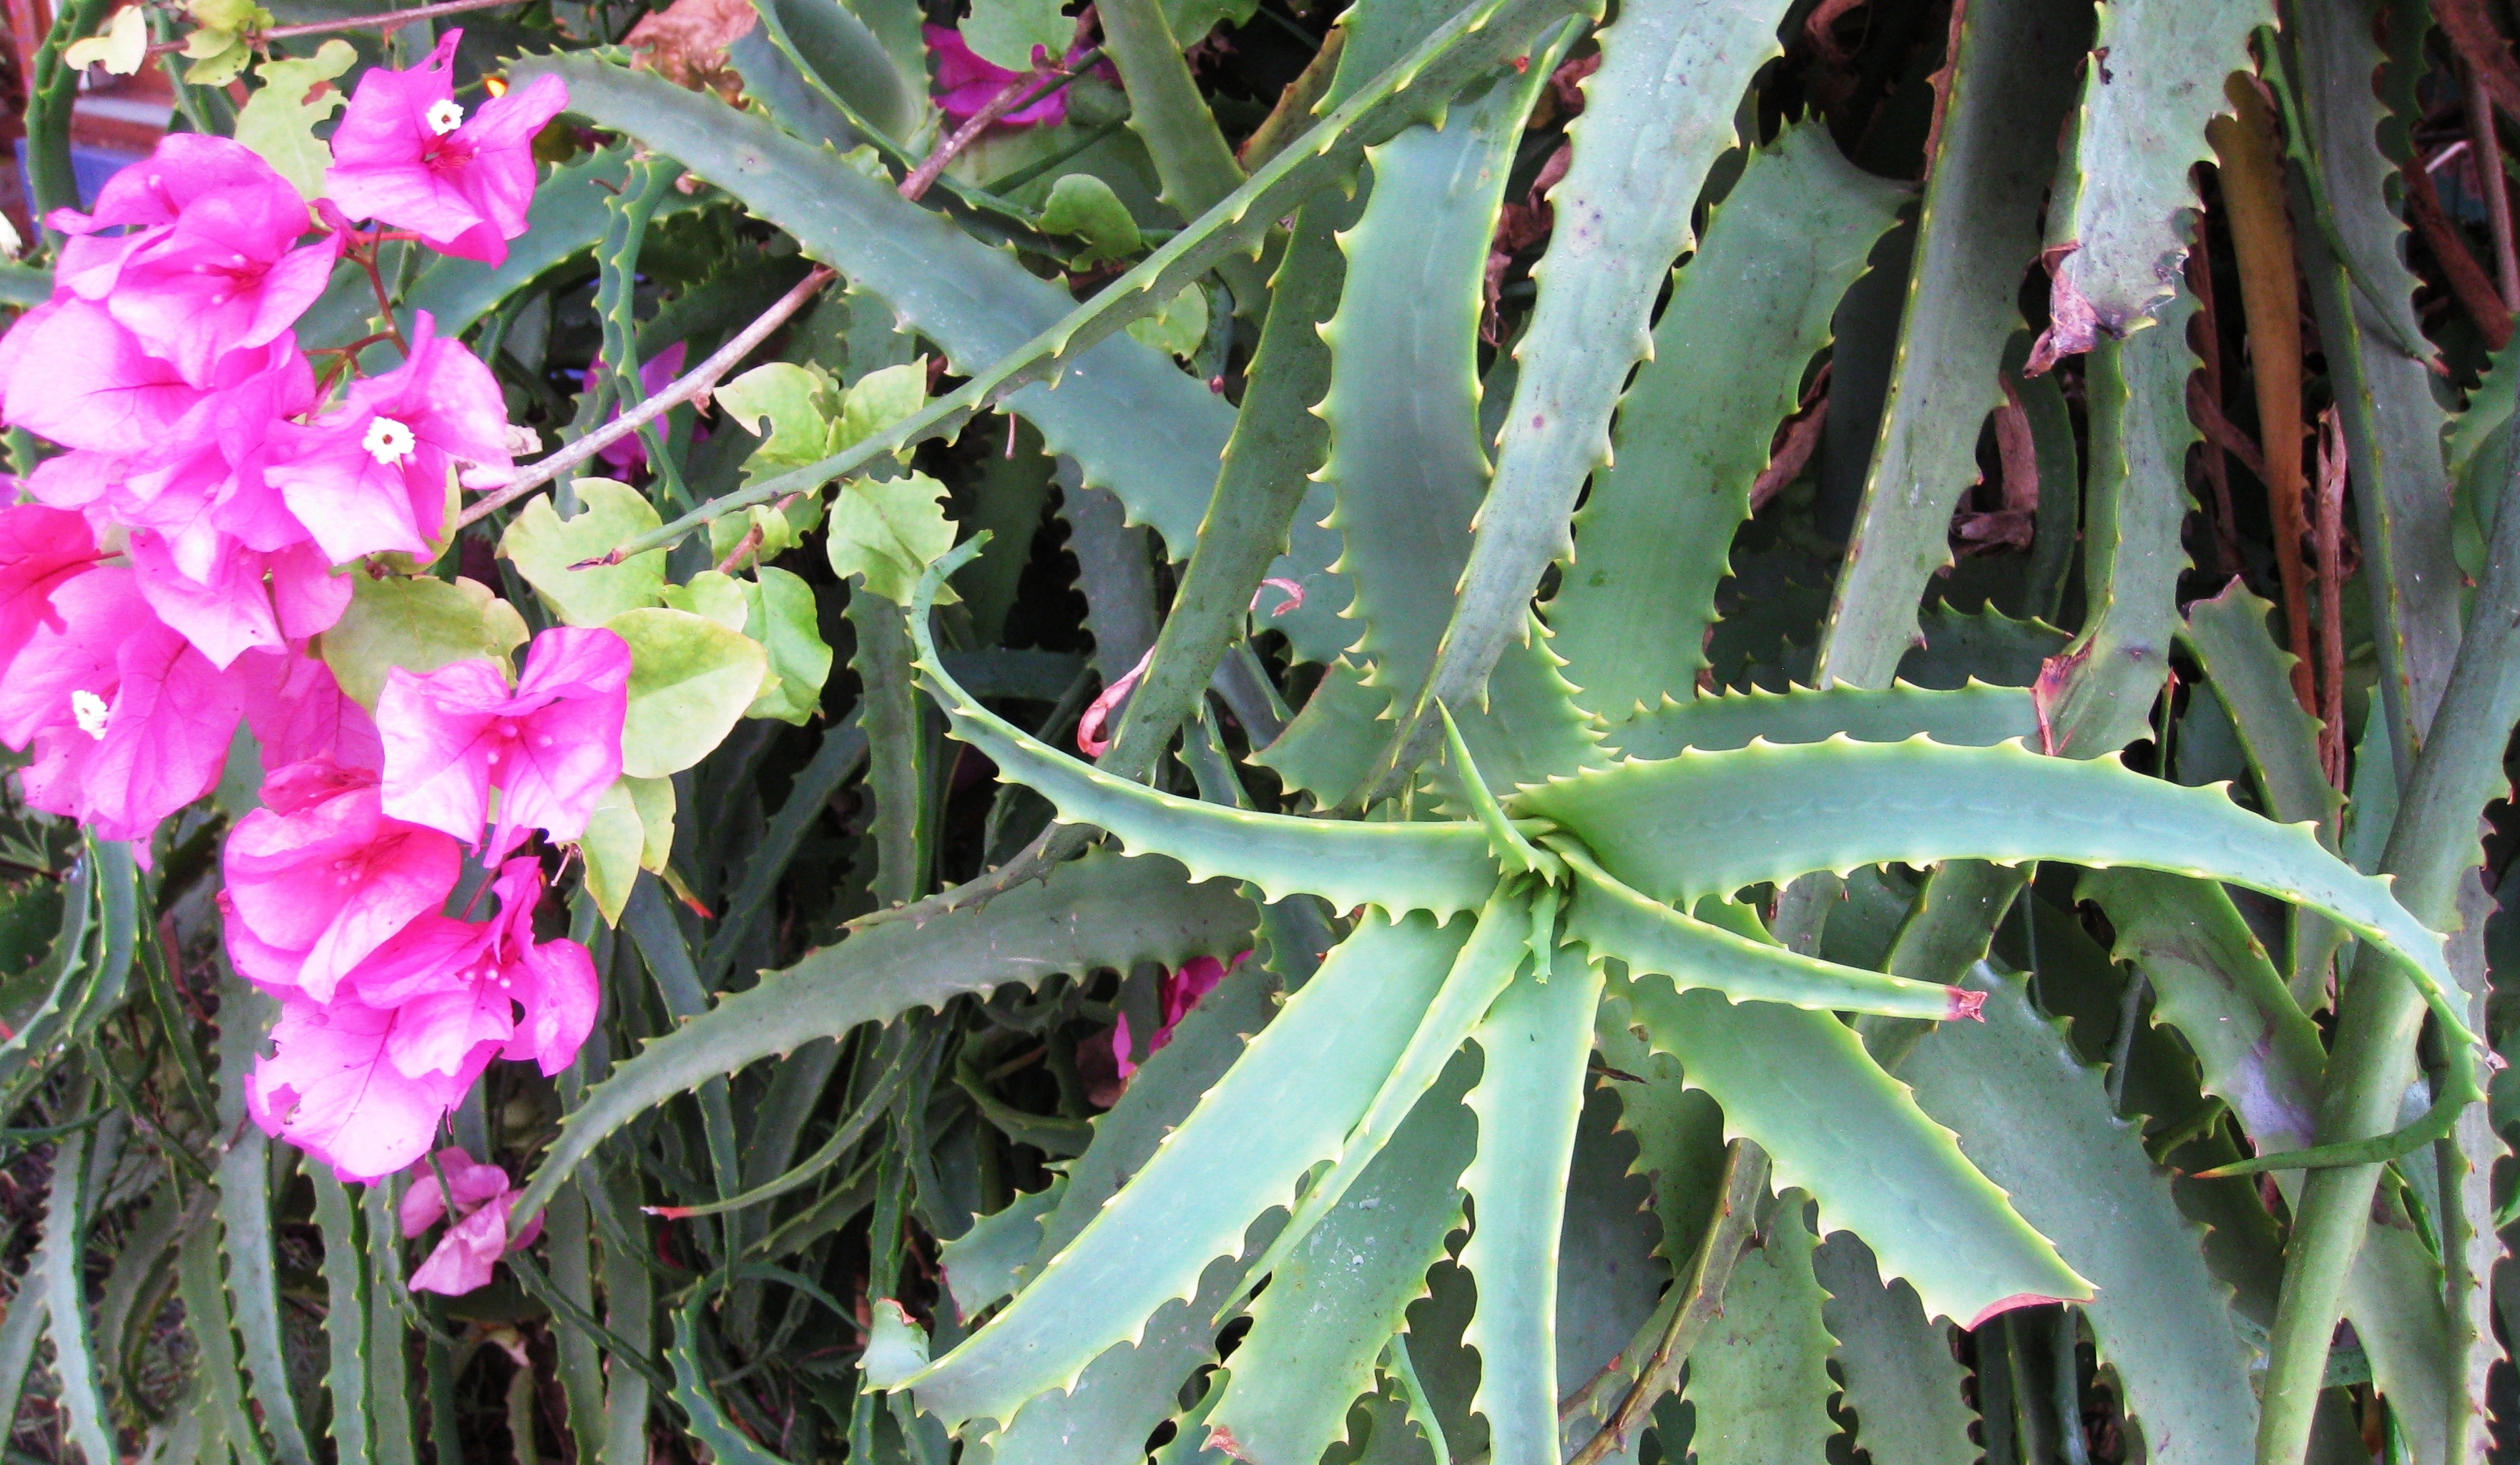
nature, blossom, spiky, plant, flower, botany, succulent, colorful, garden, pink, flora, flowers, aloe, bougainvillea, xanthorrhoeaceae, flowering plant, annual plant, plant stem, land plant